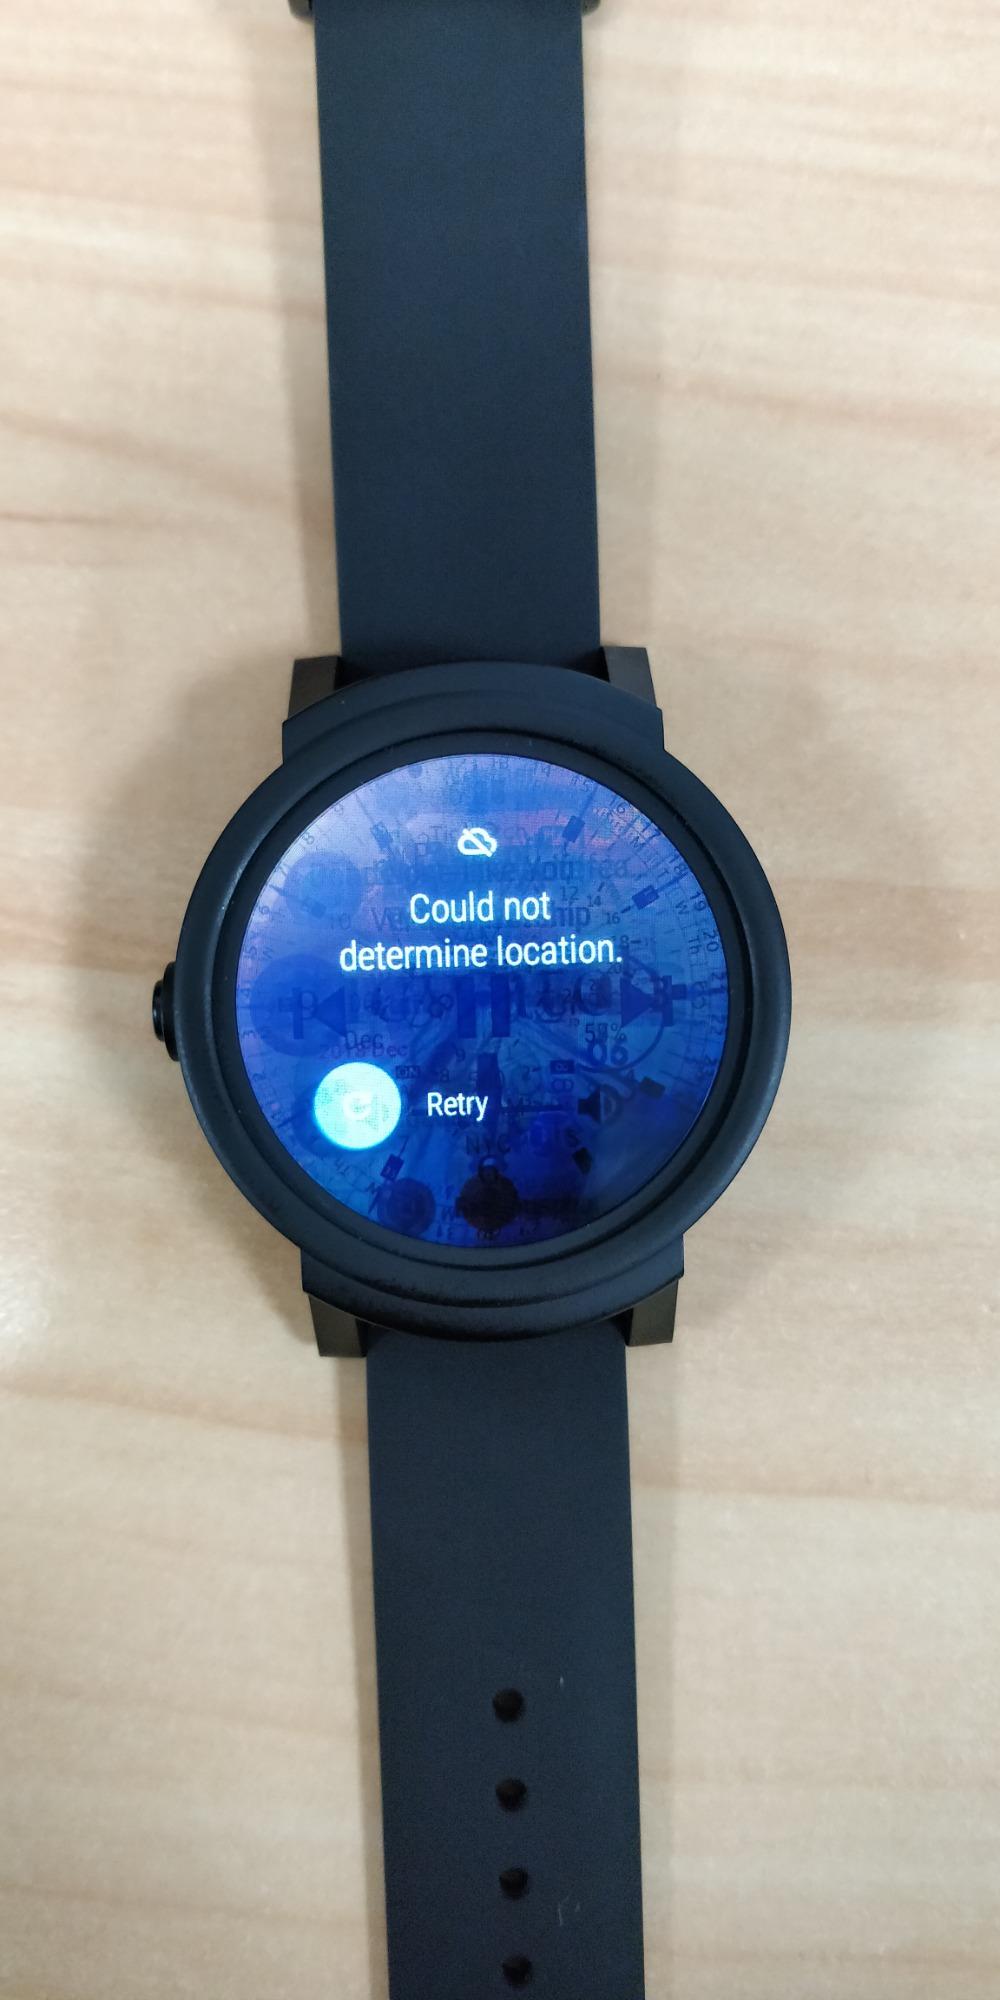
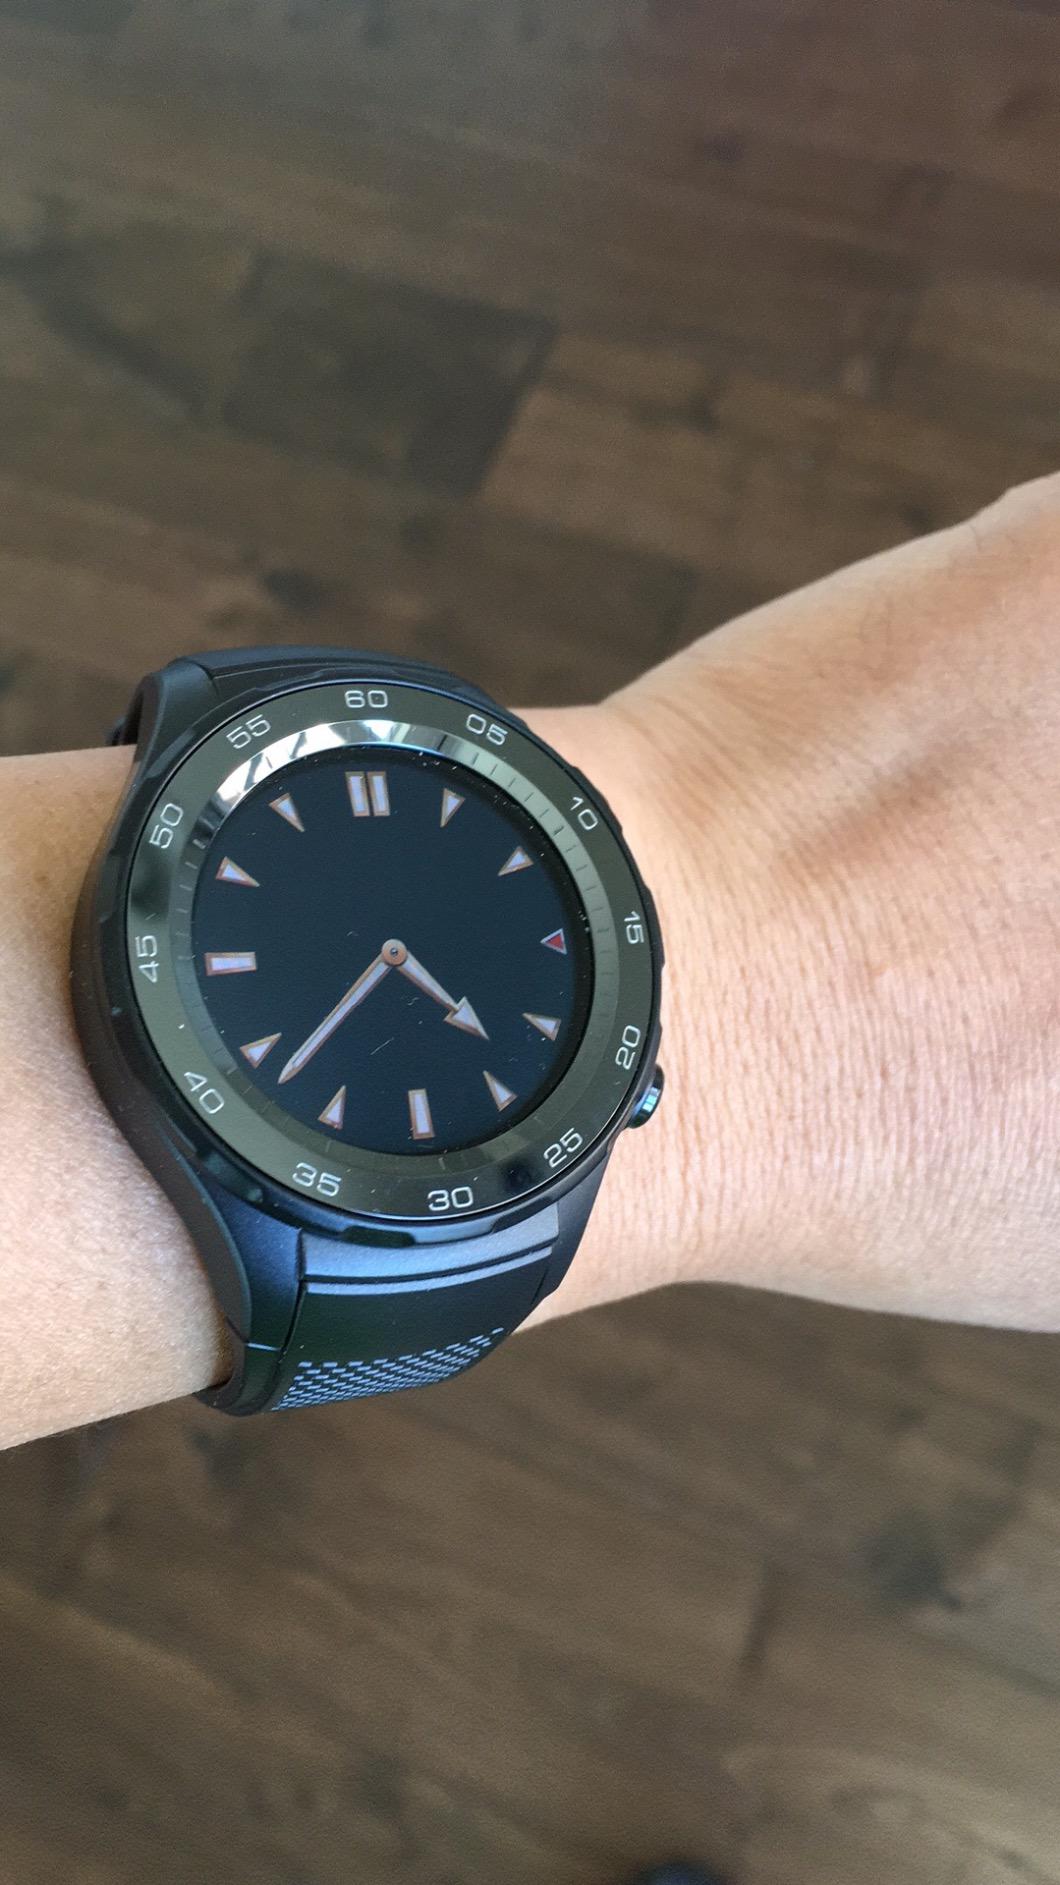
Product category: smartwatch
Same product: no